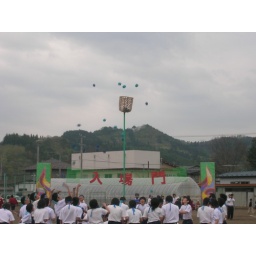
The 'throw as many little balls into a basket as you can in 40 seconds' event